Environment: real
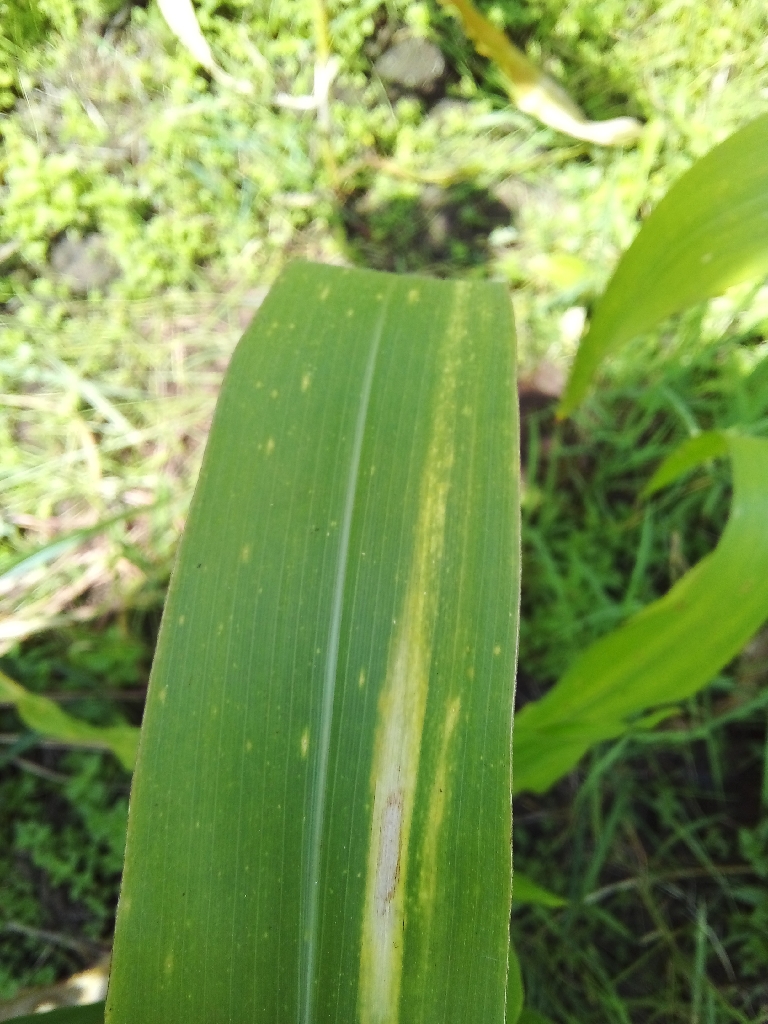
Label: northern_corn_leaf_blight